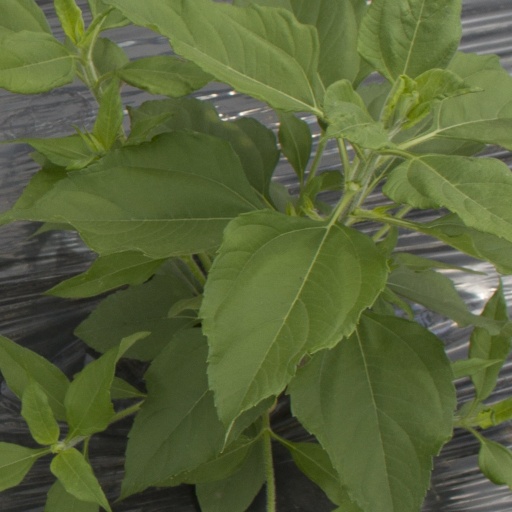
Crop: Jerusalem artichoke